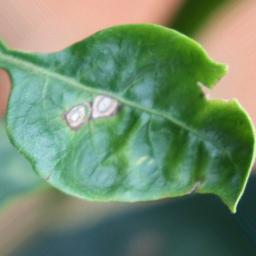
Label: cercospora